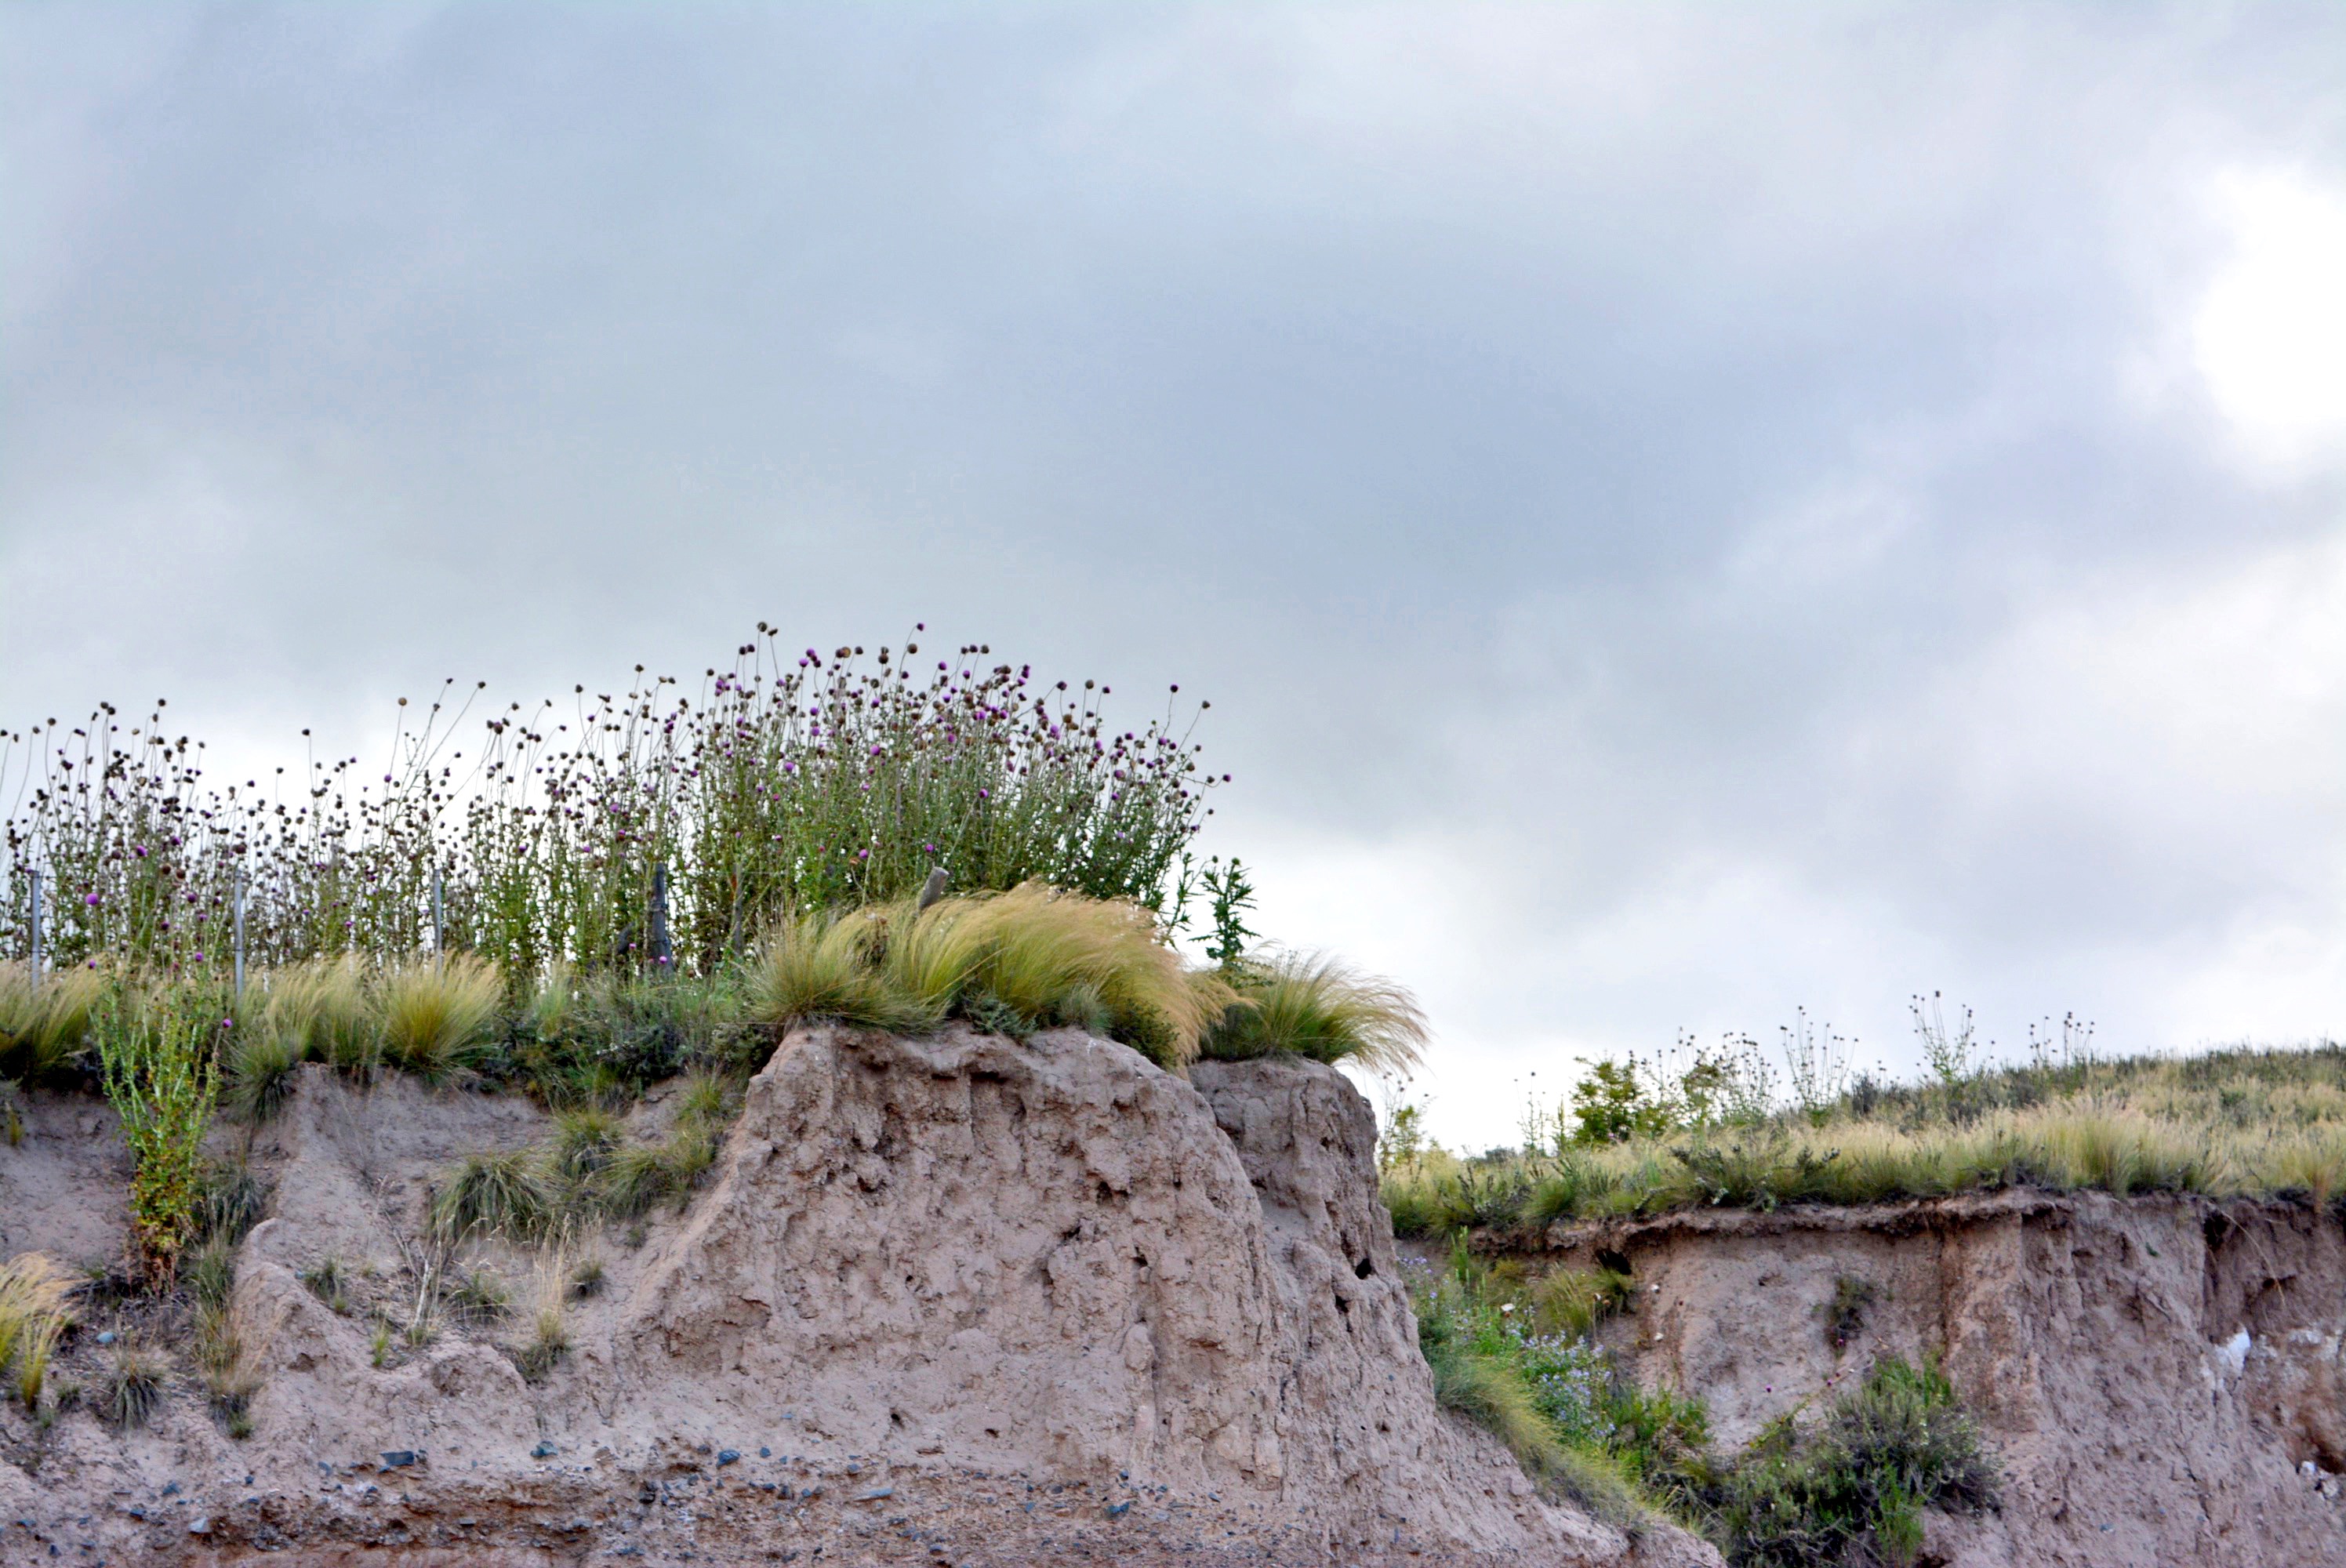
landscape, coast, tree, grass, hill, wind, cliff, soil, terrain, geology, rural area